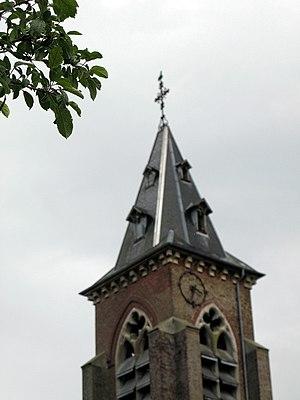
Certains édifices religieux, tels que des églises de petites communes, possèdent une ou des horloges installées non au centre de leur clocher, mais sur son bord. Les raisons semblent en avoir été d'ordre technique ou économique.
L'église Saint-Jean-Baptiste d'Abbeville est un édifice religieux catholique situé dans le faubourg de Rouvroy, à Abbeville, dans le département de la Somme, en région Hauts-de-France.